Variation (music)

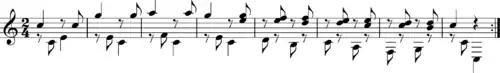
Ah je vous dirai maman, variation 5

The seventh variation introduces powerful new chords, which replace the simple harmonies originally implied by the theme with a prolongational series of descending fifths: